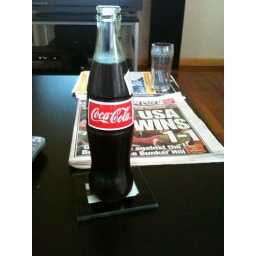
Just finished my bike ride over the 59th st bridge and around town. Now enjoying a Coca-Cola Classic.